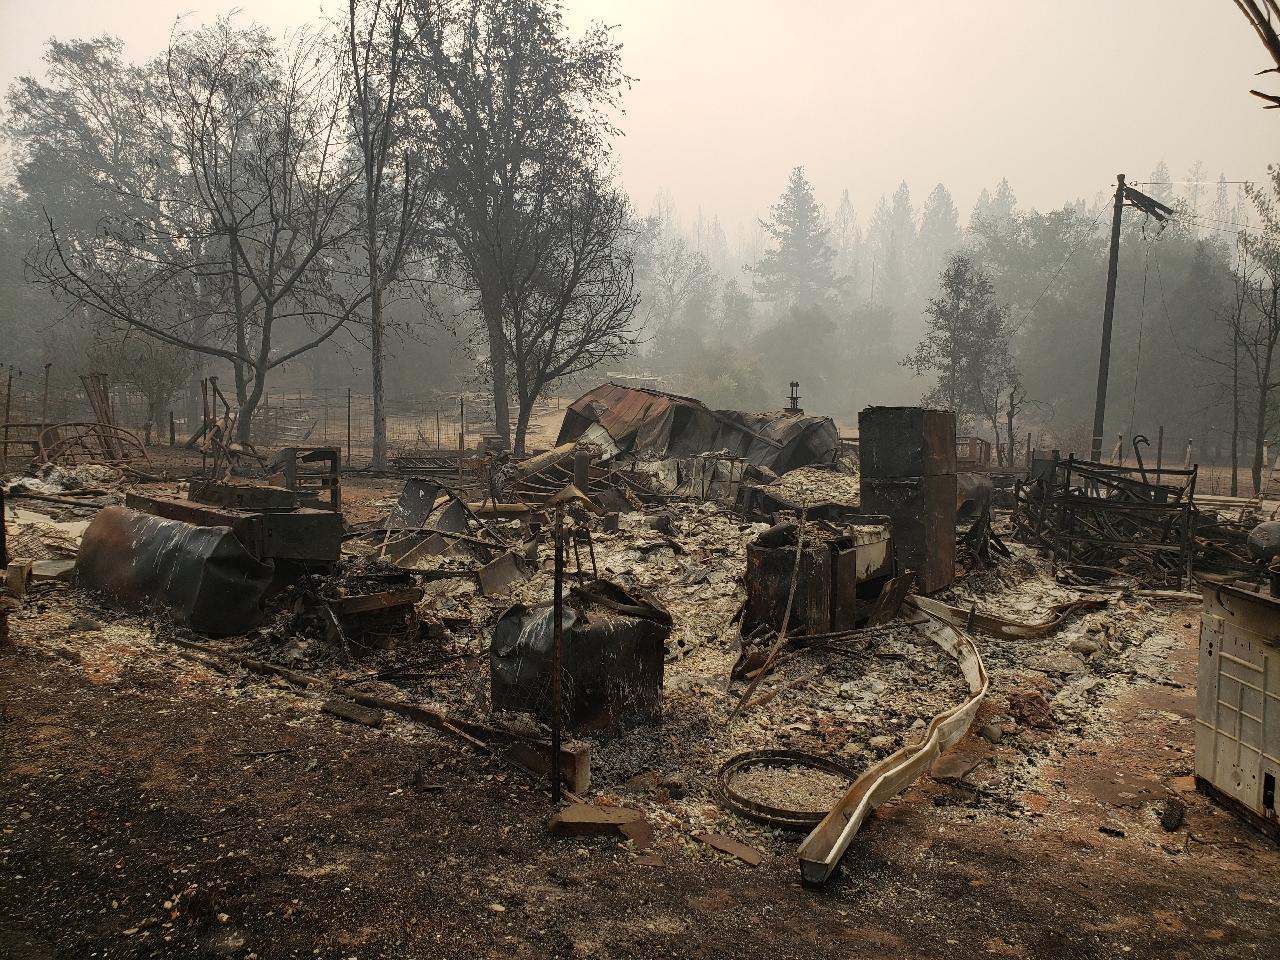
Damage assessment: destroyed